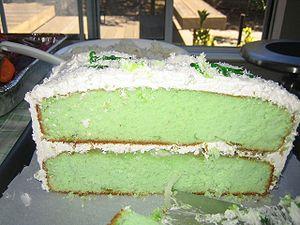
Le gâteau au pandan est un sponge cake moelleux et léger, d'origine indonésienne et malaisienne et qui a subi l'influence des Pays-Bas. Il est parfumé par le jus de feuilles de Pandanus amaryllifolius. Ce type de gâteau prend une teinte vert clair à cause de la chlorophylle présente dans le jus des feuilles. Il contient aussi parfois des colorants alimentaires verts pour accentuer encore davantage sa couleur. Parfois, le gâteau n'est pas préparé avec du jus de feuilles mais avec simplement de l'extrait de pandan, auquel cas, du colorant est ajouté si l'on souhaite conserver cette couleur verte caractéristique.